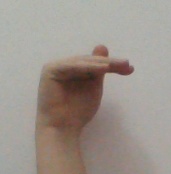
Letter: khaa